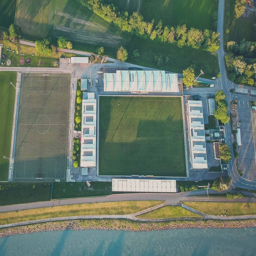
Rheinpark Stadium